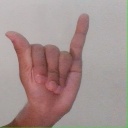
अक्षर: य